Mackenzie House, Windsor

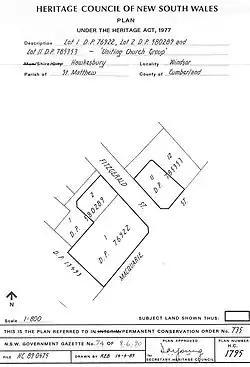
Heritage boundaries

Mackenzie House is a heritage-listed house located at 29 Fitzgerald Street, Windsor, City of Hawkesbury, New South Wales, Australia. It was added to the New South Wales State Heritage Register on 2 April 1999.